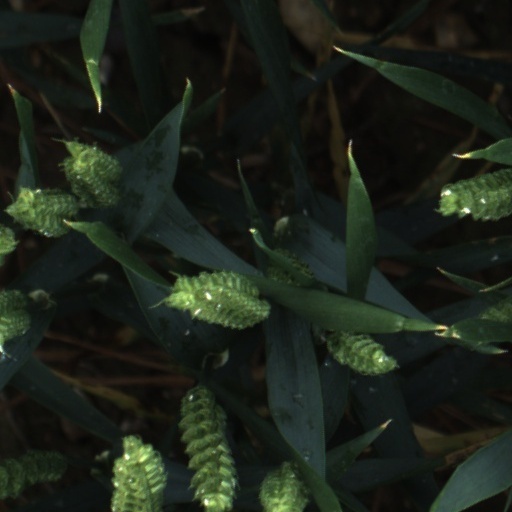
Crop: wheat